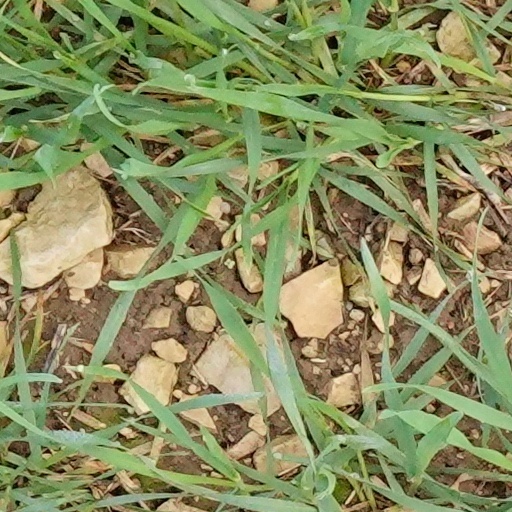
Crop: wheat